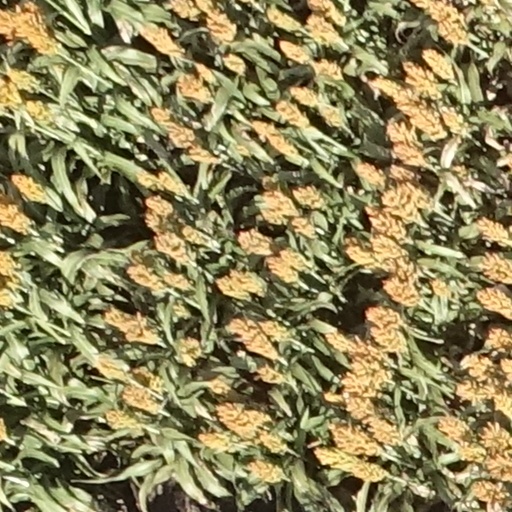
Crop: sorghum